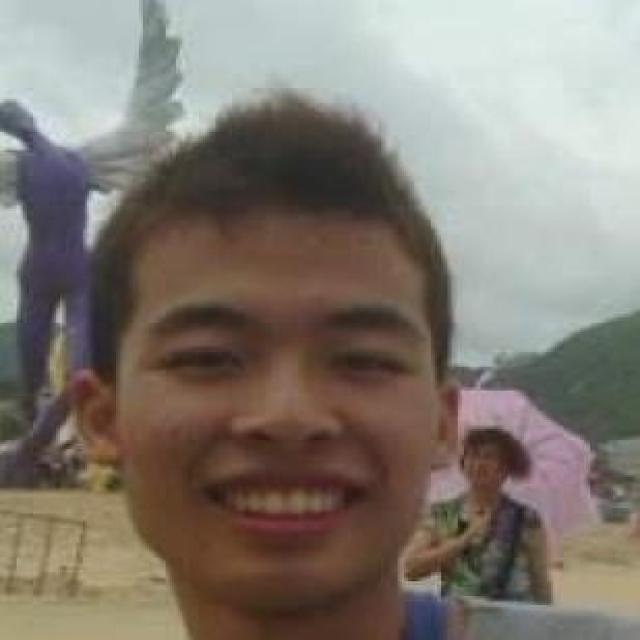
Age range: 13-20